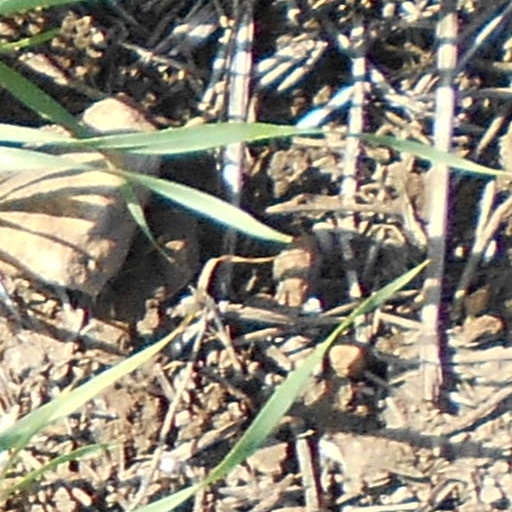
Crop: wheat